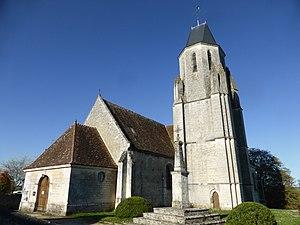
Église Saint-Pierre de Mauves-sur-Huisne, dans l'Orne.